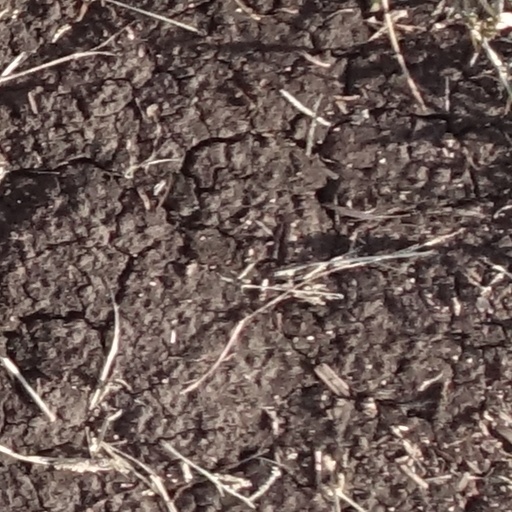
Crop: sorghum